BAC TSR-2

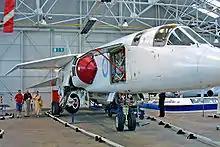
TSR-2 "XR220" at RAF Museum Cosford, 2002, with open access panel revealing interior details

English Electric and Hawker Aircraft had already received some signals from the Air Ministry that a formal process would be starting, but all of the major manufacturers were able to quickly put together submissions: